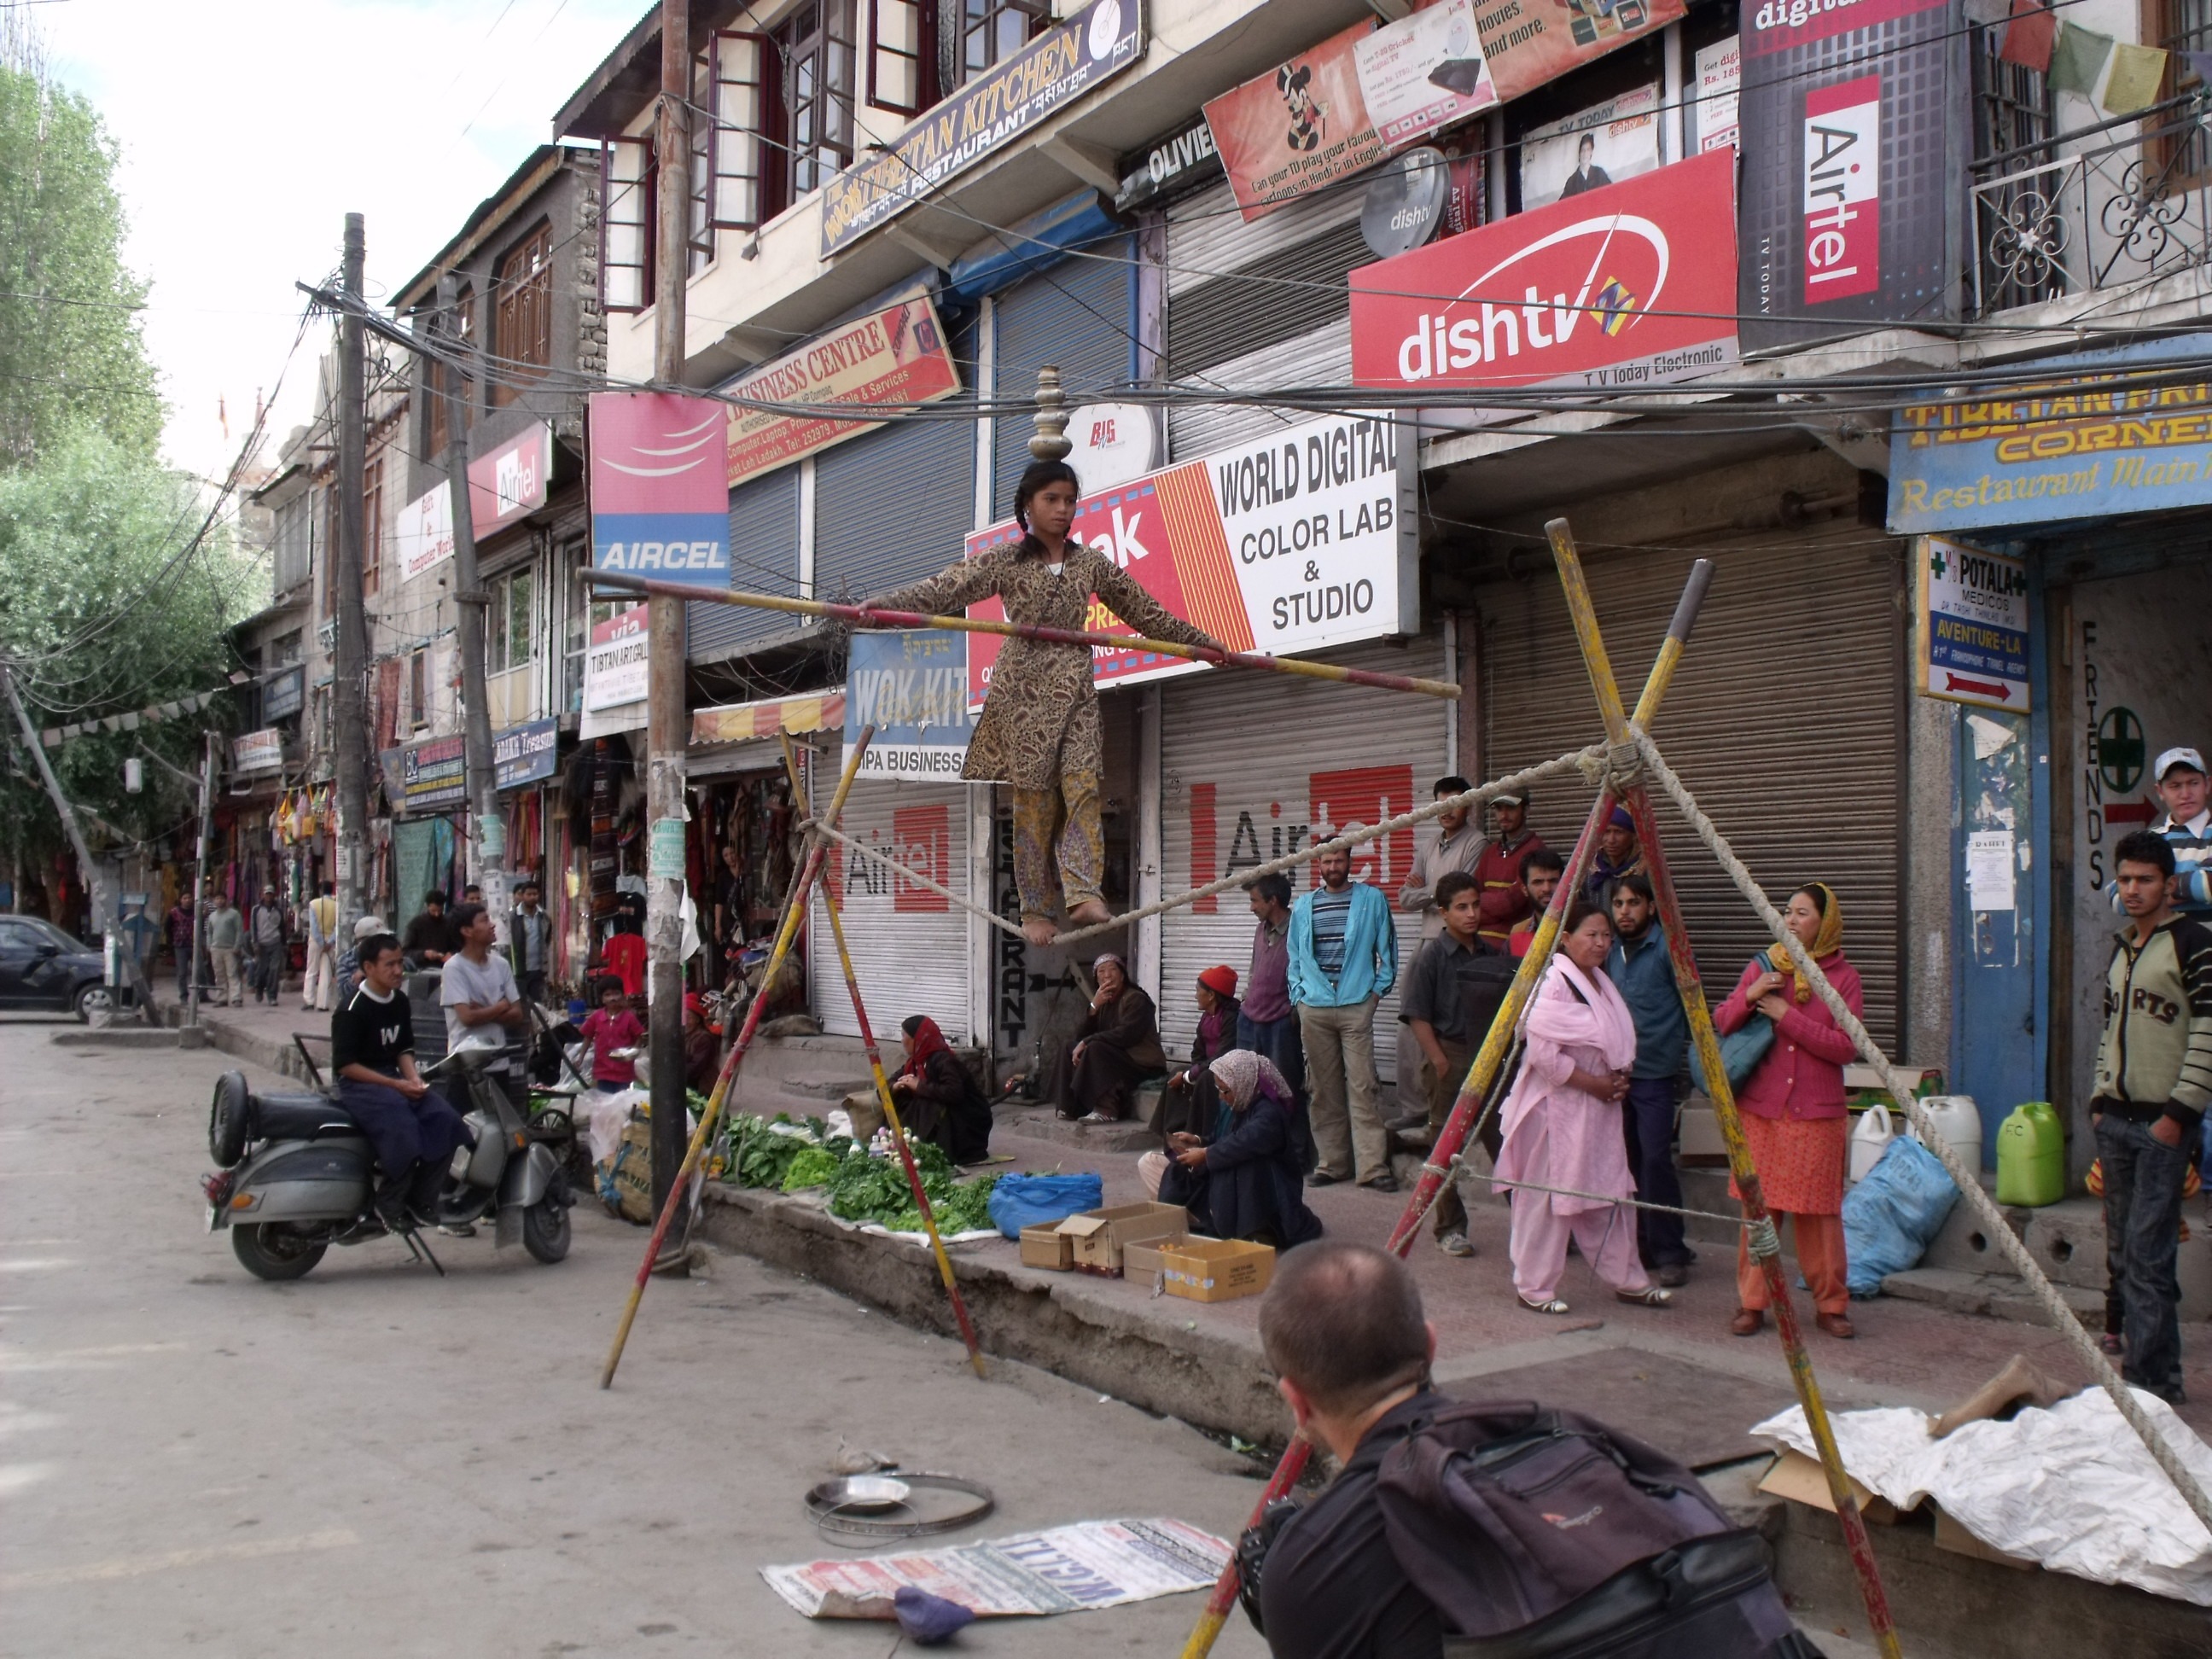
pedestrian, street, town, city, vendor, bazaar, market, marketplace, public space, india, acrobat, presentation, slum, ladakh, neighbourhood, himalayas, human settlement